Lithuanian language

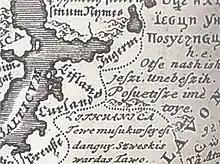
A map of European languages (1741) with the first verse of the Lord's Prayer in Lithuanian

Lithuanian became the official language of the country following the restoration of Lithuania's statehood in 1918. The 1922 Constitution of Lithuania (the first permanent Lithuanian constitution) recognized it as the sole official language of the state and mandated its use throughout the state. The improvement of education system during the interwar period resulted in 92% of literacy rate of the population in Lithuania in 1939 (those still illiterate were mostly elderly).